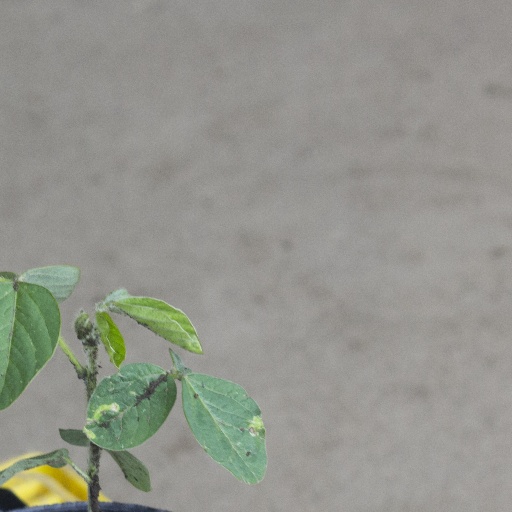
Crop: soybean